3 Peas in a Pod

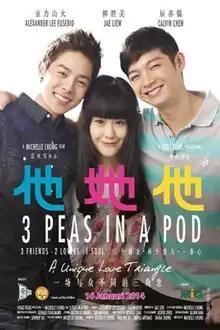

3 Peas in a Pod is a 2013 Singaporean romantic drama film directed by Michelle Chong. The film was the acting debut of Jae Liew.